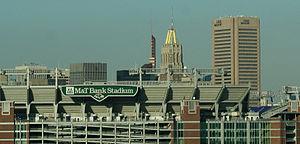
Le M&amp
Le M&T Bank Stadium est un stade de football américain situé dans le Camden Yards Sports Complex au sud du Oriole Park at Camden Yards près du centre-ville de Baltimore, au Maryland.